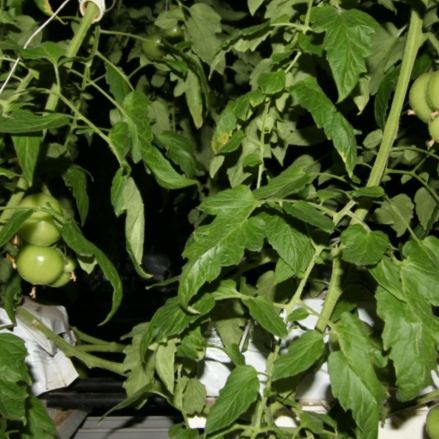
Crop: tomato